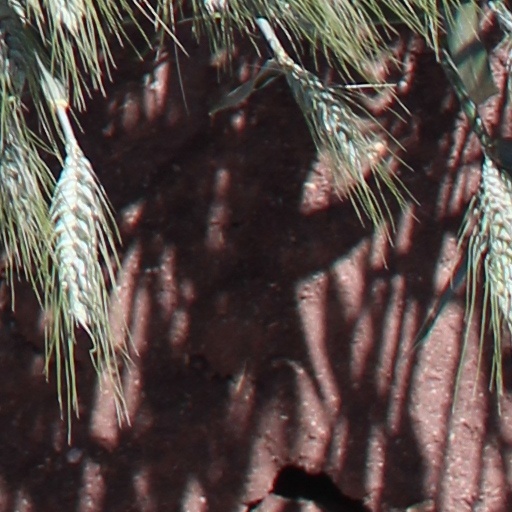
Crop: wheat